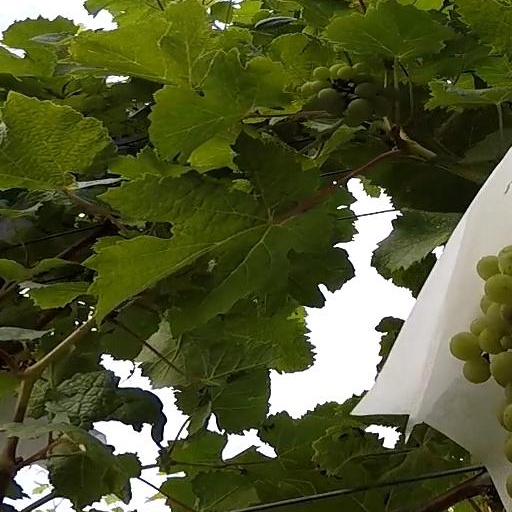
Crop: grape